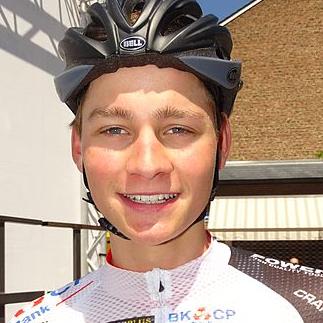
Age: 19